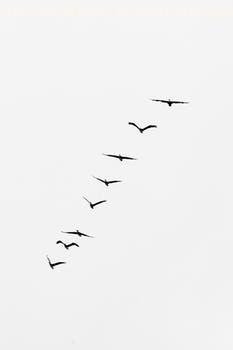
Label: Watermark